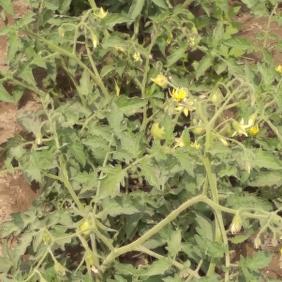
Crop: Tomato
Condition: healthy-leaf